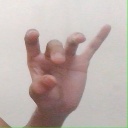
अक्षर: ओ